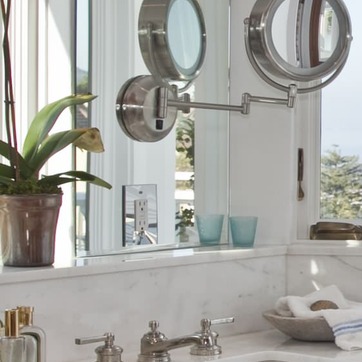
Material: mirror